Hans-Joachim Watzke

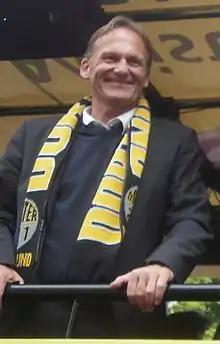
Hans-Joachim Watzke in 2011

Hans-Joachim "Aki" Watzke (born 21 June 1959, Marsberg, North Rhine-Westphalia) is a German businessman and football official. He served as the CEO of Borussia Dortmund.